Trachypepla leucoplanetis

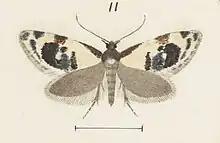
Illustration of male by Hudson.

This species is the smallest in the genus "Trachypepla" and can be variable in the markings on the forewings. The colouration of the forewings of this species camouflages the insect when at rest as it gives the appearance of a small bird dropping.